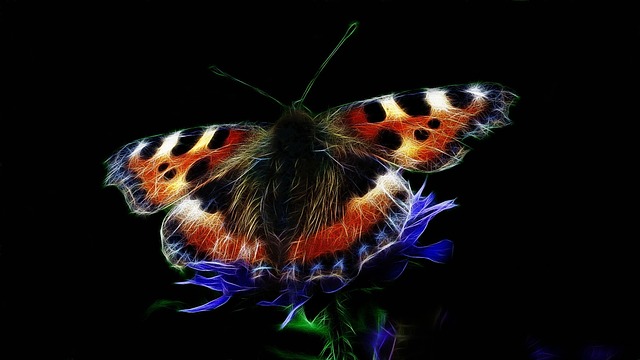
Label: butterfly